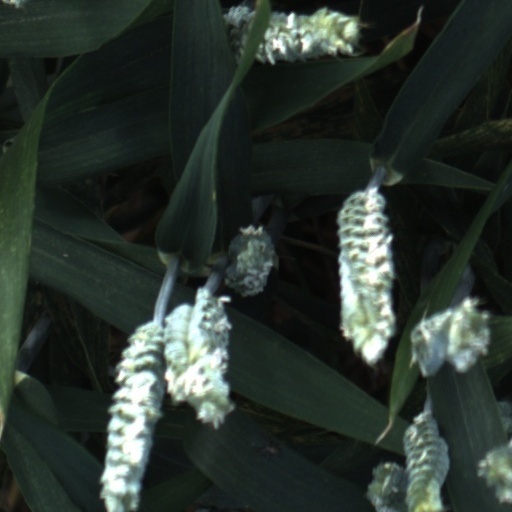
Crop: wheat